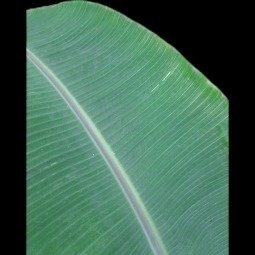
Label: Healthy